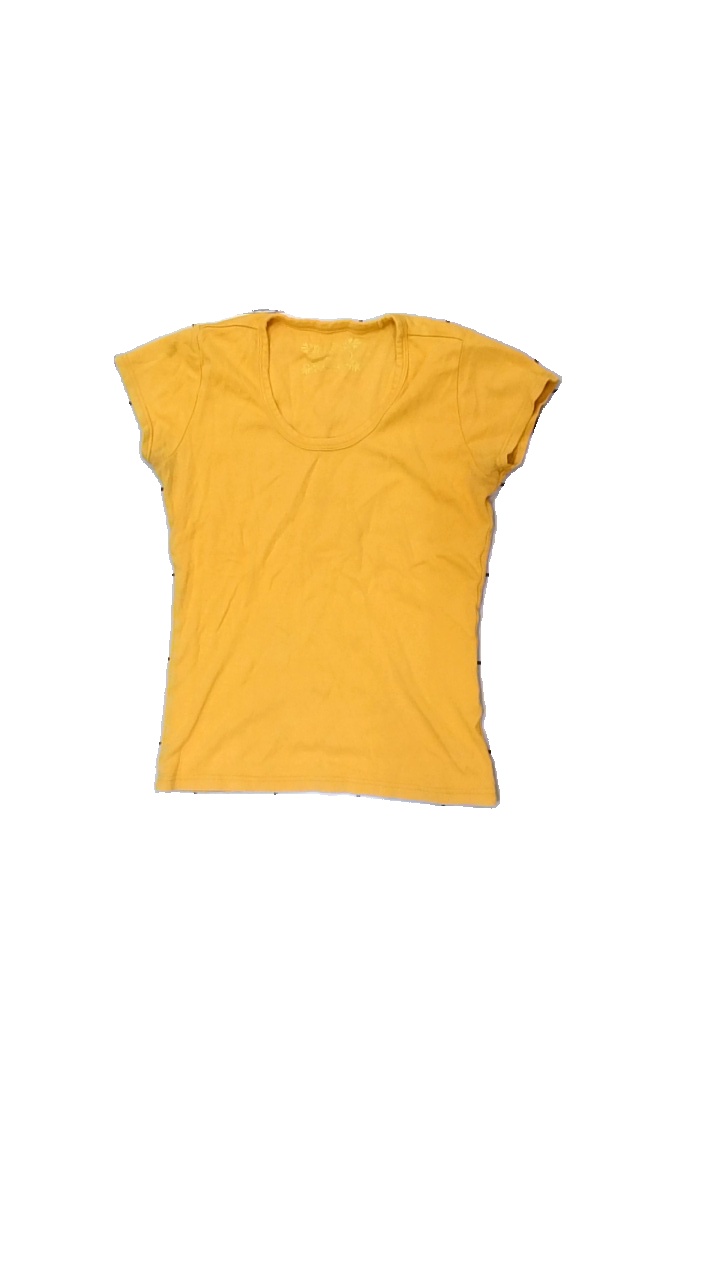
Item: T-shirt (Ladies)
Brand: Chaloc
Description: orange t-shirt med fläckar i båda armhålorna och hål bak
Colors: Orange
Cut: Regular
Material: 100% cotton
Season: All
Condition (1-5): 3
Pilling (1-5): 5
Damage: fläck i armhålor
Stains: Major
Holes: Minor
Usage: Export
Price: <50